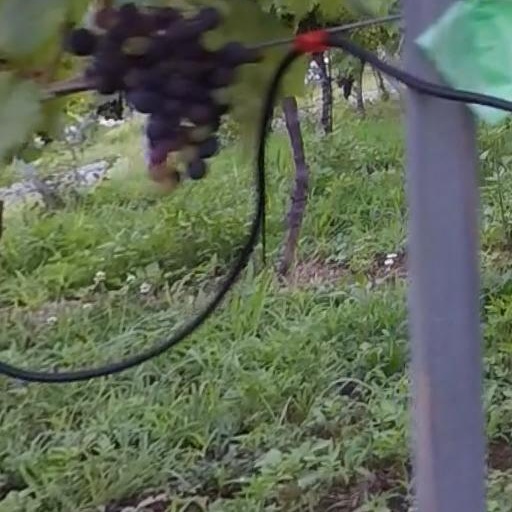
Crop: grape